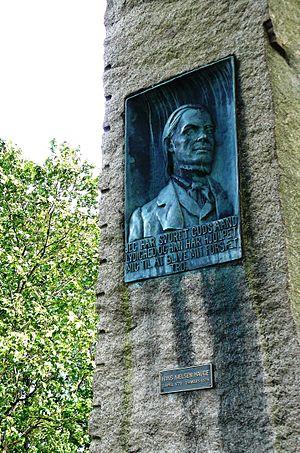
Hans Nielsen Hauge, Norvégien, était l'un des prédicateurs laïcs du Réveil qui ont protesté contre l'établissement de l'Église de Norvège. Ses disciples et lui-même ont été persécutés à leur époque, même si leurs enseignements étaient en accord avec la doctrine luthérienne. Il commence à prêcher sur « la foi vivante » en Norvège et au Danemark, après une expérience mystique qui, selon lui, exigeait qu'il partage l'assurance du salut avec les autres. À l'époque, les prédications itinérantes et les rassemblements religieux tenus sans la surveillance d'un pasteur étaient illégaux, et Hauge a été arrêté à plusieurs reprises. Hauge est considéré comme une personnalité influente dans l'industrialisation de la Norvège. Il est également commémoré chaque année, le 29 mars, comme un rénovateur par l'Église évangélique luthérienne d'Amérique.